Self/less

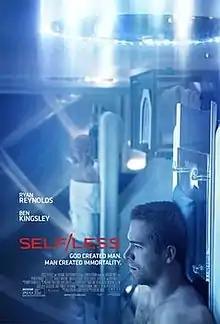
Theatrical release poster

Self/less is a 2015 American science fiction action thriller film directed by Tarsem Singh, produced by Ram Bergman and James D. Stern and written by Alex and David Pastor. The film tells the story of a business tycoon and billionaire diagnosed with a terminal illness who manages to save his own life by transferring his consciousness into a new, younger body. The film stars Ryan Reynolds, Natalie Martinez, Matthew Goode, Victor Garber, Derek Luke, and Ben Kingsley. Many of the film's elements are similar to the 1966 film "Seconds".